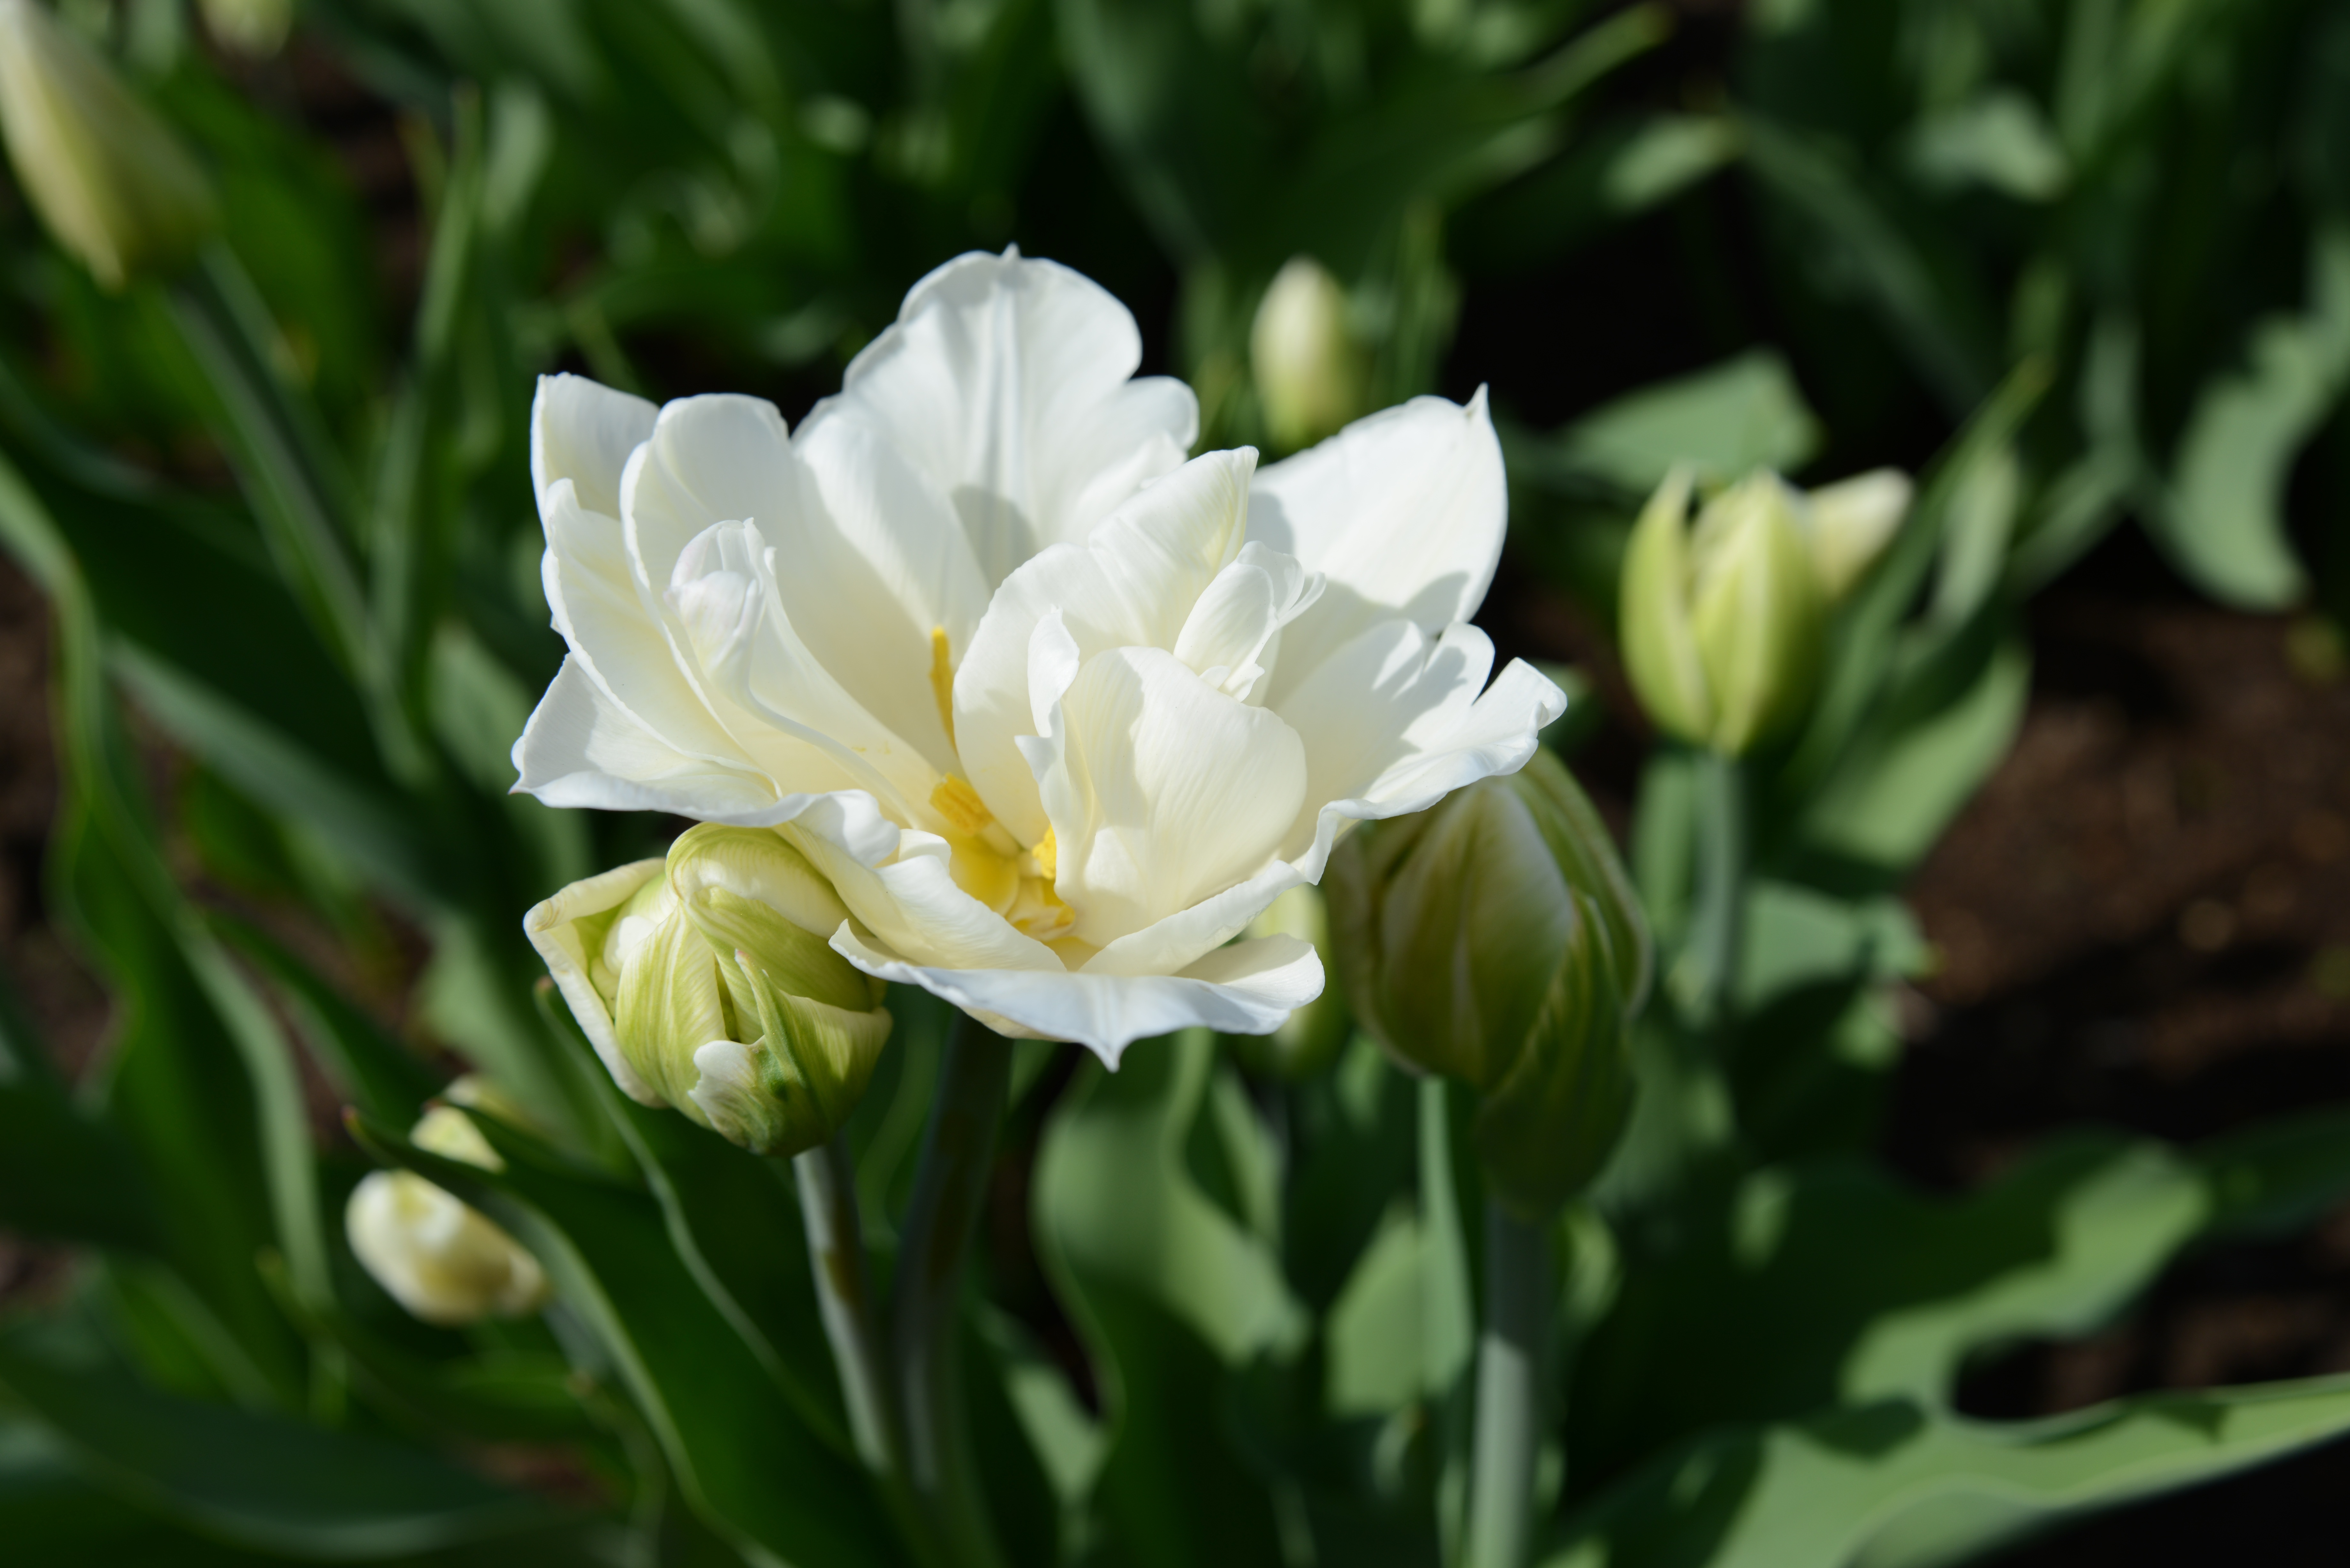
nature, blossom, plant, flower, tulip, spring, macro, botany, flora, flowers, beauty, narcissus, greens, flowering plant, land plant, white tulip